Sumita, Iwate

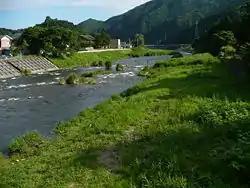
The Kesen River in Sumita

Sumita is located in a basin in southeastern Iwate Prefecture in the southern Kitakami Mountains, surrounded by peaks with an elevation of between 600 and 1500 meters an all sides. Approximately 90% of the town’s area is covered by forest and mountains.